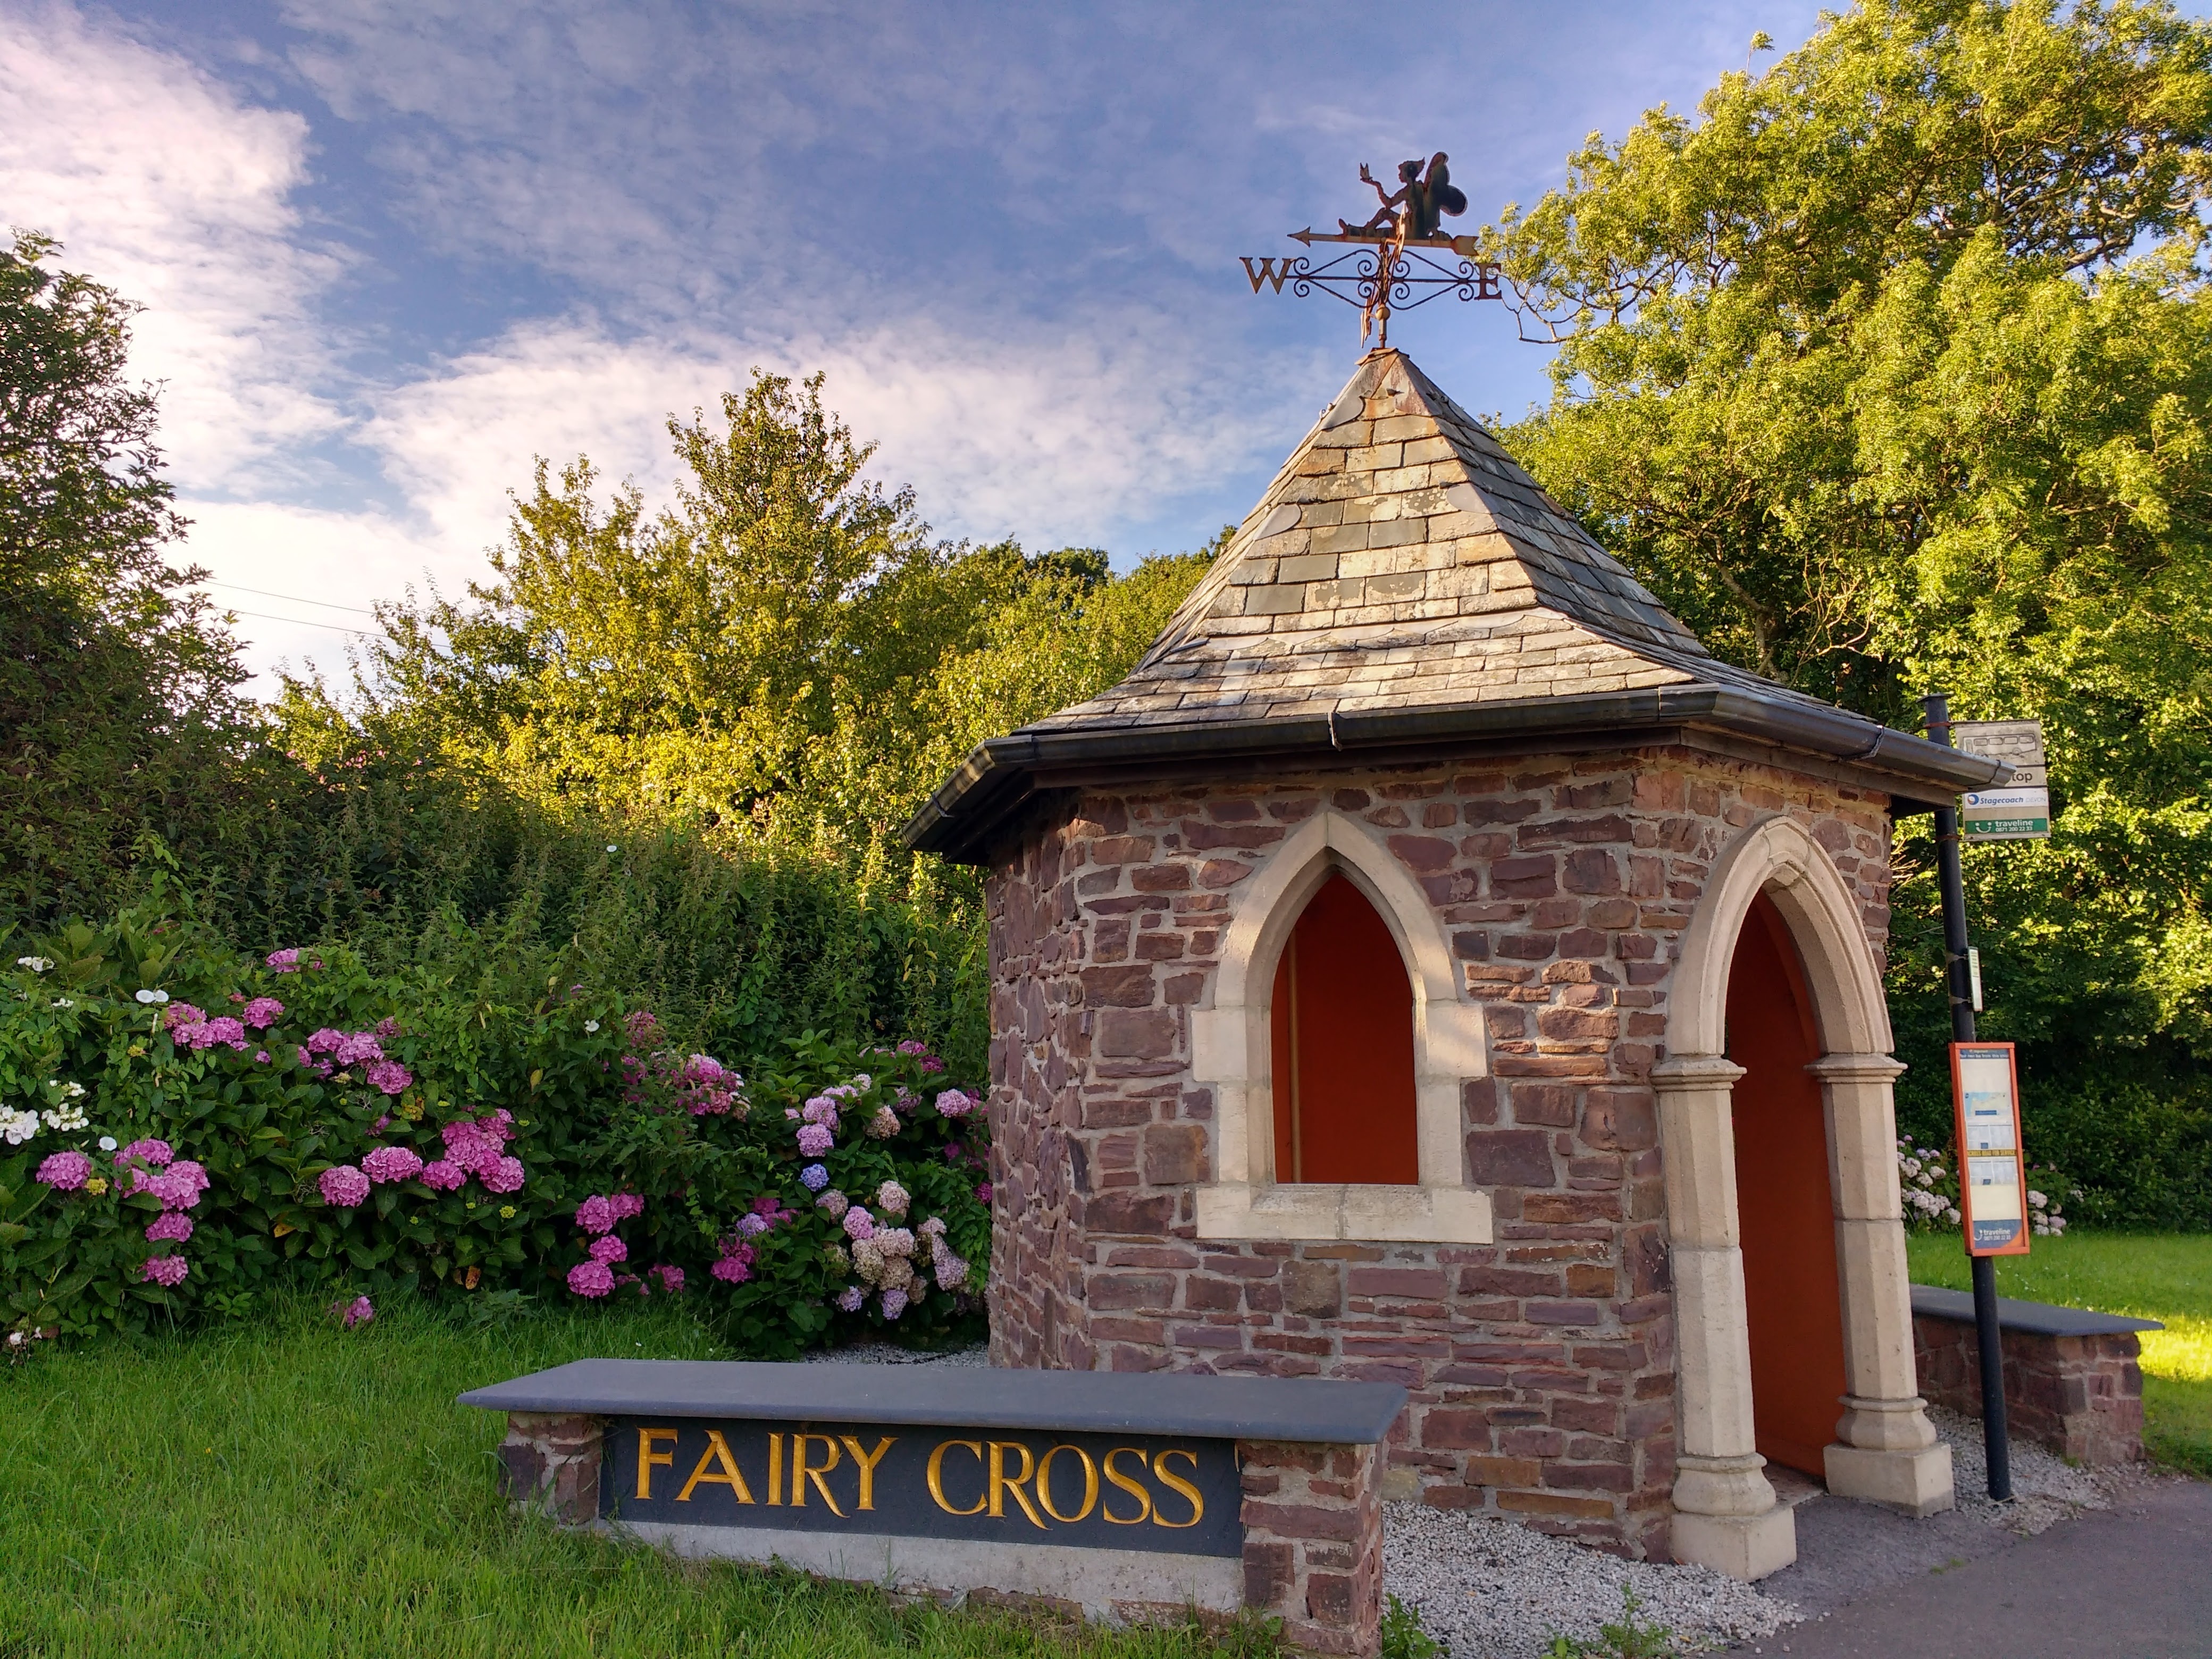
architecture, flower, building, old, village, rural, sightseeing, chapel, garden, place of worship, bus stop, uk, england, temple, hamlet, shrine, british, beautiful, britain, estate, devon, fairy cross, north devon, manor of alwington